To Steal from a Thief

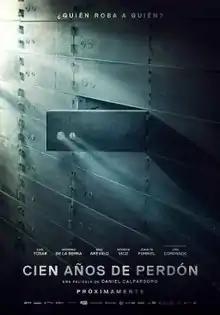

To Steal from a Thief is a Spanish-Argentine thriller film directed by Daniel Calparsoro and written by Jorge Guerricaechevarría. The film had its premiere on 3 March 2016 in Argentina and on 4 March 2016 in Spain.